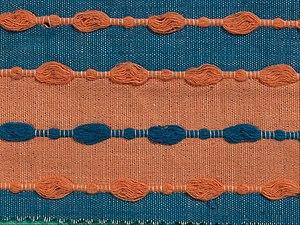
Otti Berger, née Otilija Ester Berger le 4 octobre 1898 à Zmajevac, Baranja, Autriche-Hongrie et décédée le 27 avril 1944 dans le camp de concentration d'Auschwitz, est une artiste textile et tisserande avant-gardiste. Elle a une conception innovante du tissage, montrant une grande sensibilité dans la recherche de l'abstraction et de la simplicité et menant des recherches sur les techniques et les matériaux. Elle a aussi mené un combat pour la reconnaissance et la juste rémunération de son travail, devenant une des rares artistes du Bauhaus à faire breveter ses créations.